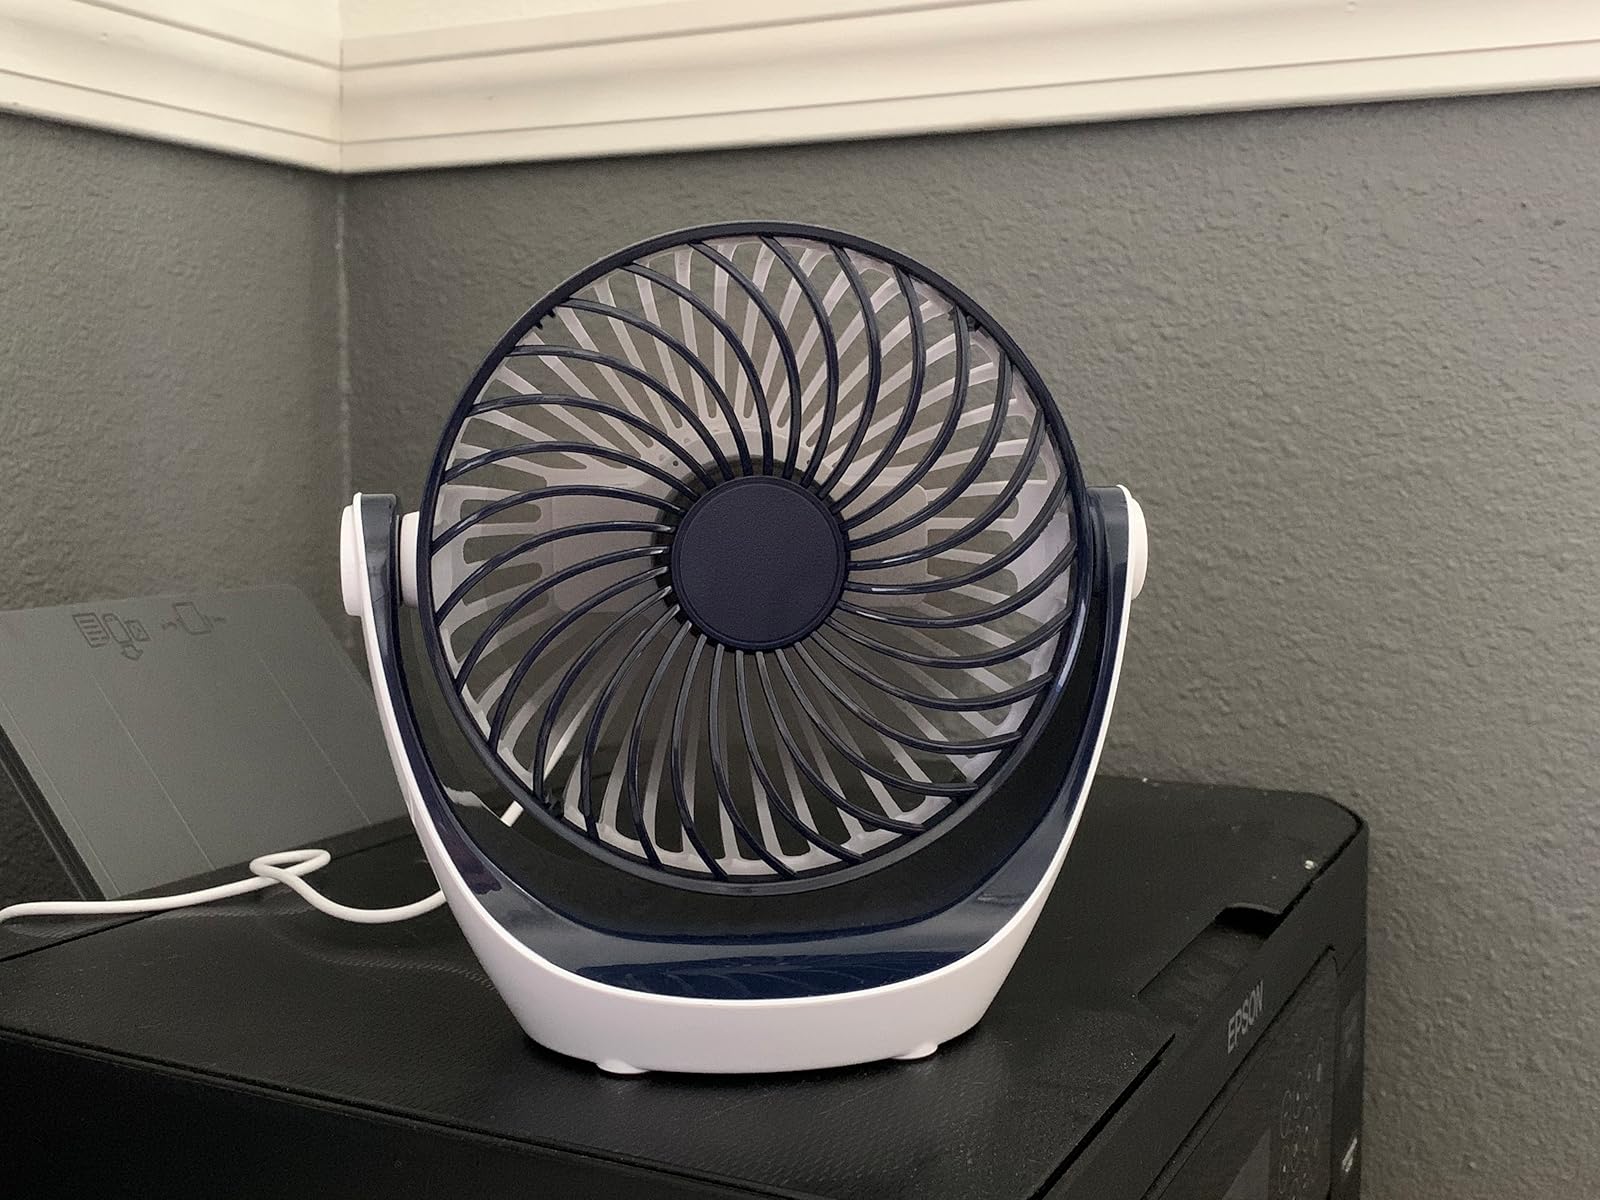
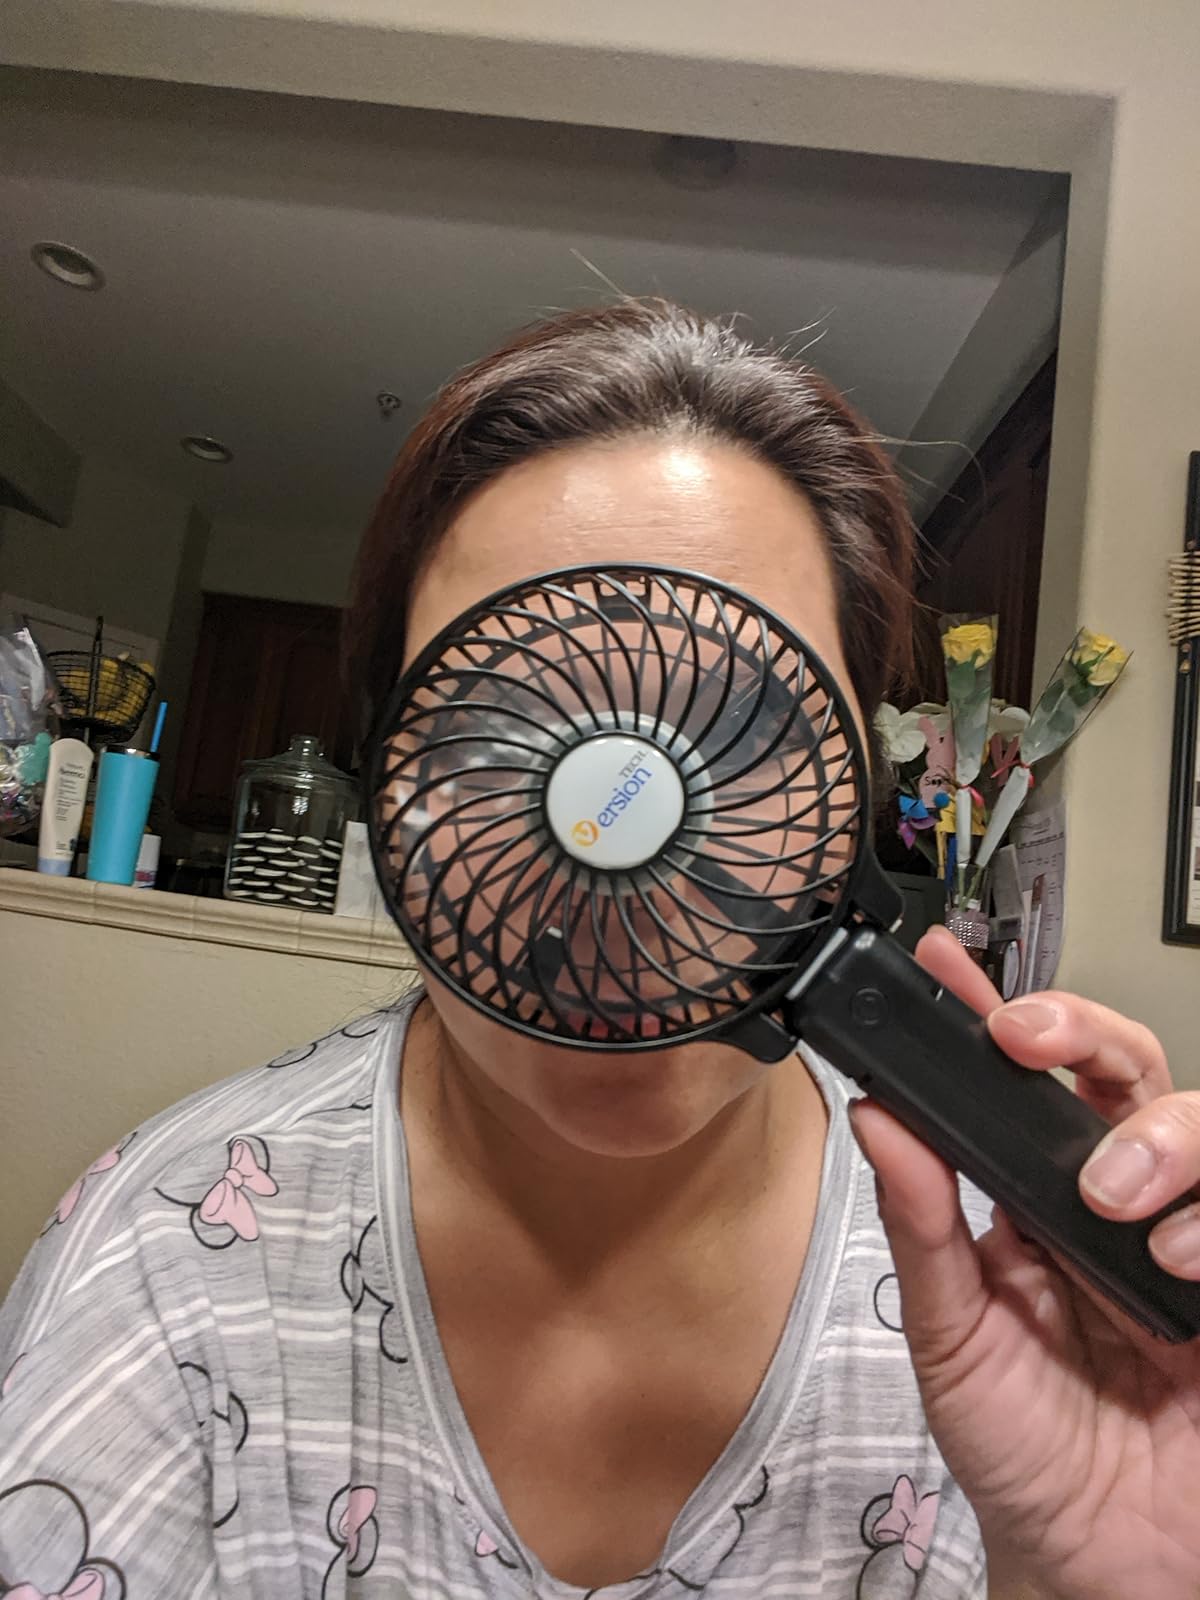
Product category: fan
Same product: no